Complex oxide

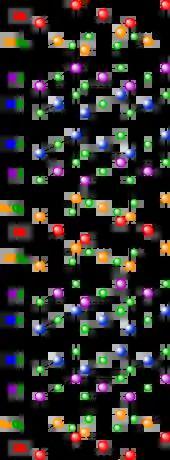
The crystal structure of bismuth strontium calcium copper oxide, a high-temperature superconductor and complex oxide.

A complex oxide is a chemical compound that contains oxygen and at least two other elements (or oxygen and just one other element that's in at least two oxidation states). Complex oxide materials are notable for their wide range of magnetic and electronic properties, such as ferromagnetism, ferroelectricity, and high-temperature superconductivity. These properties often come from their strongly correlated electrons in d or f orbitals.